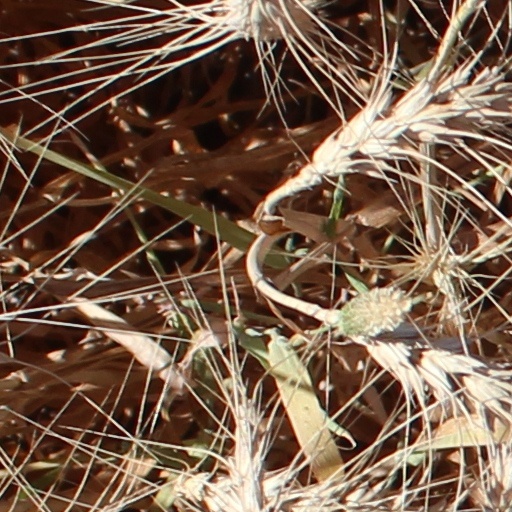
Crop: wheat